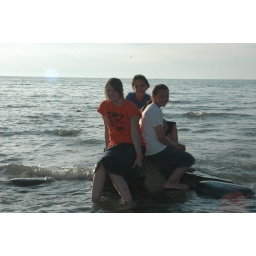
The girls sit on a rock in the water for this picture.